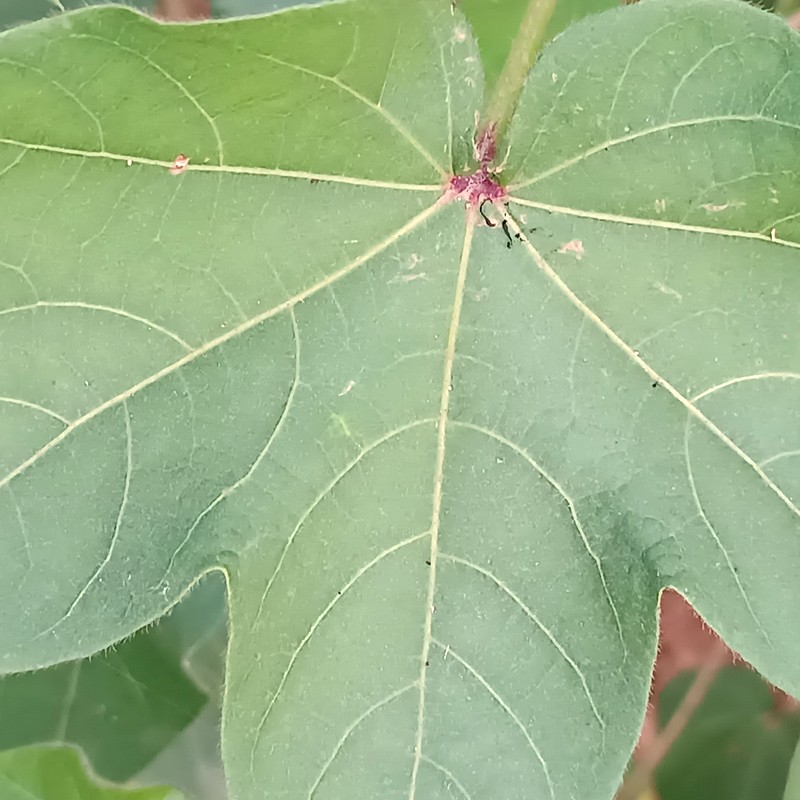
Label: Healthy Leaf